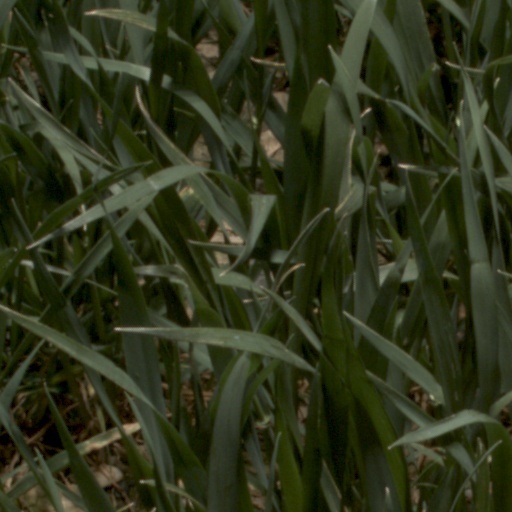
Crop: wheat